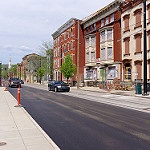
Label: street